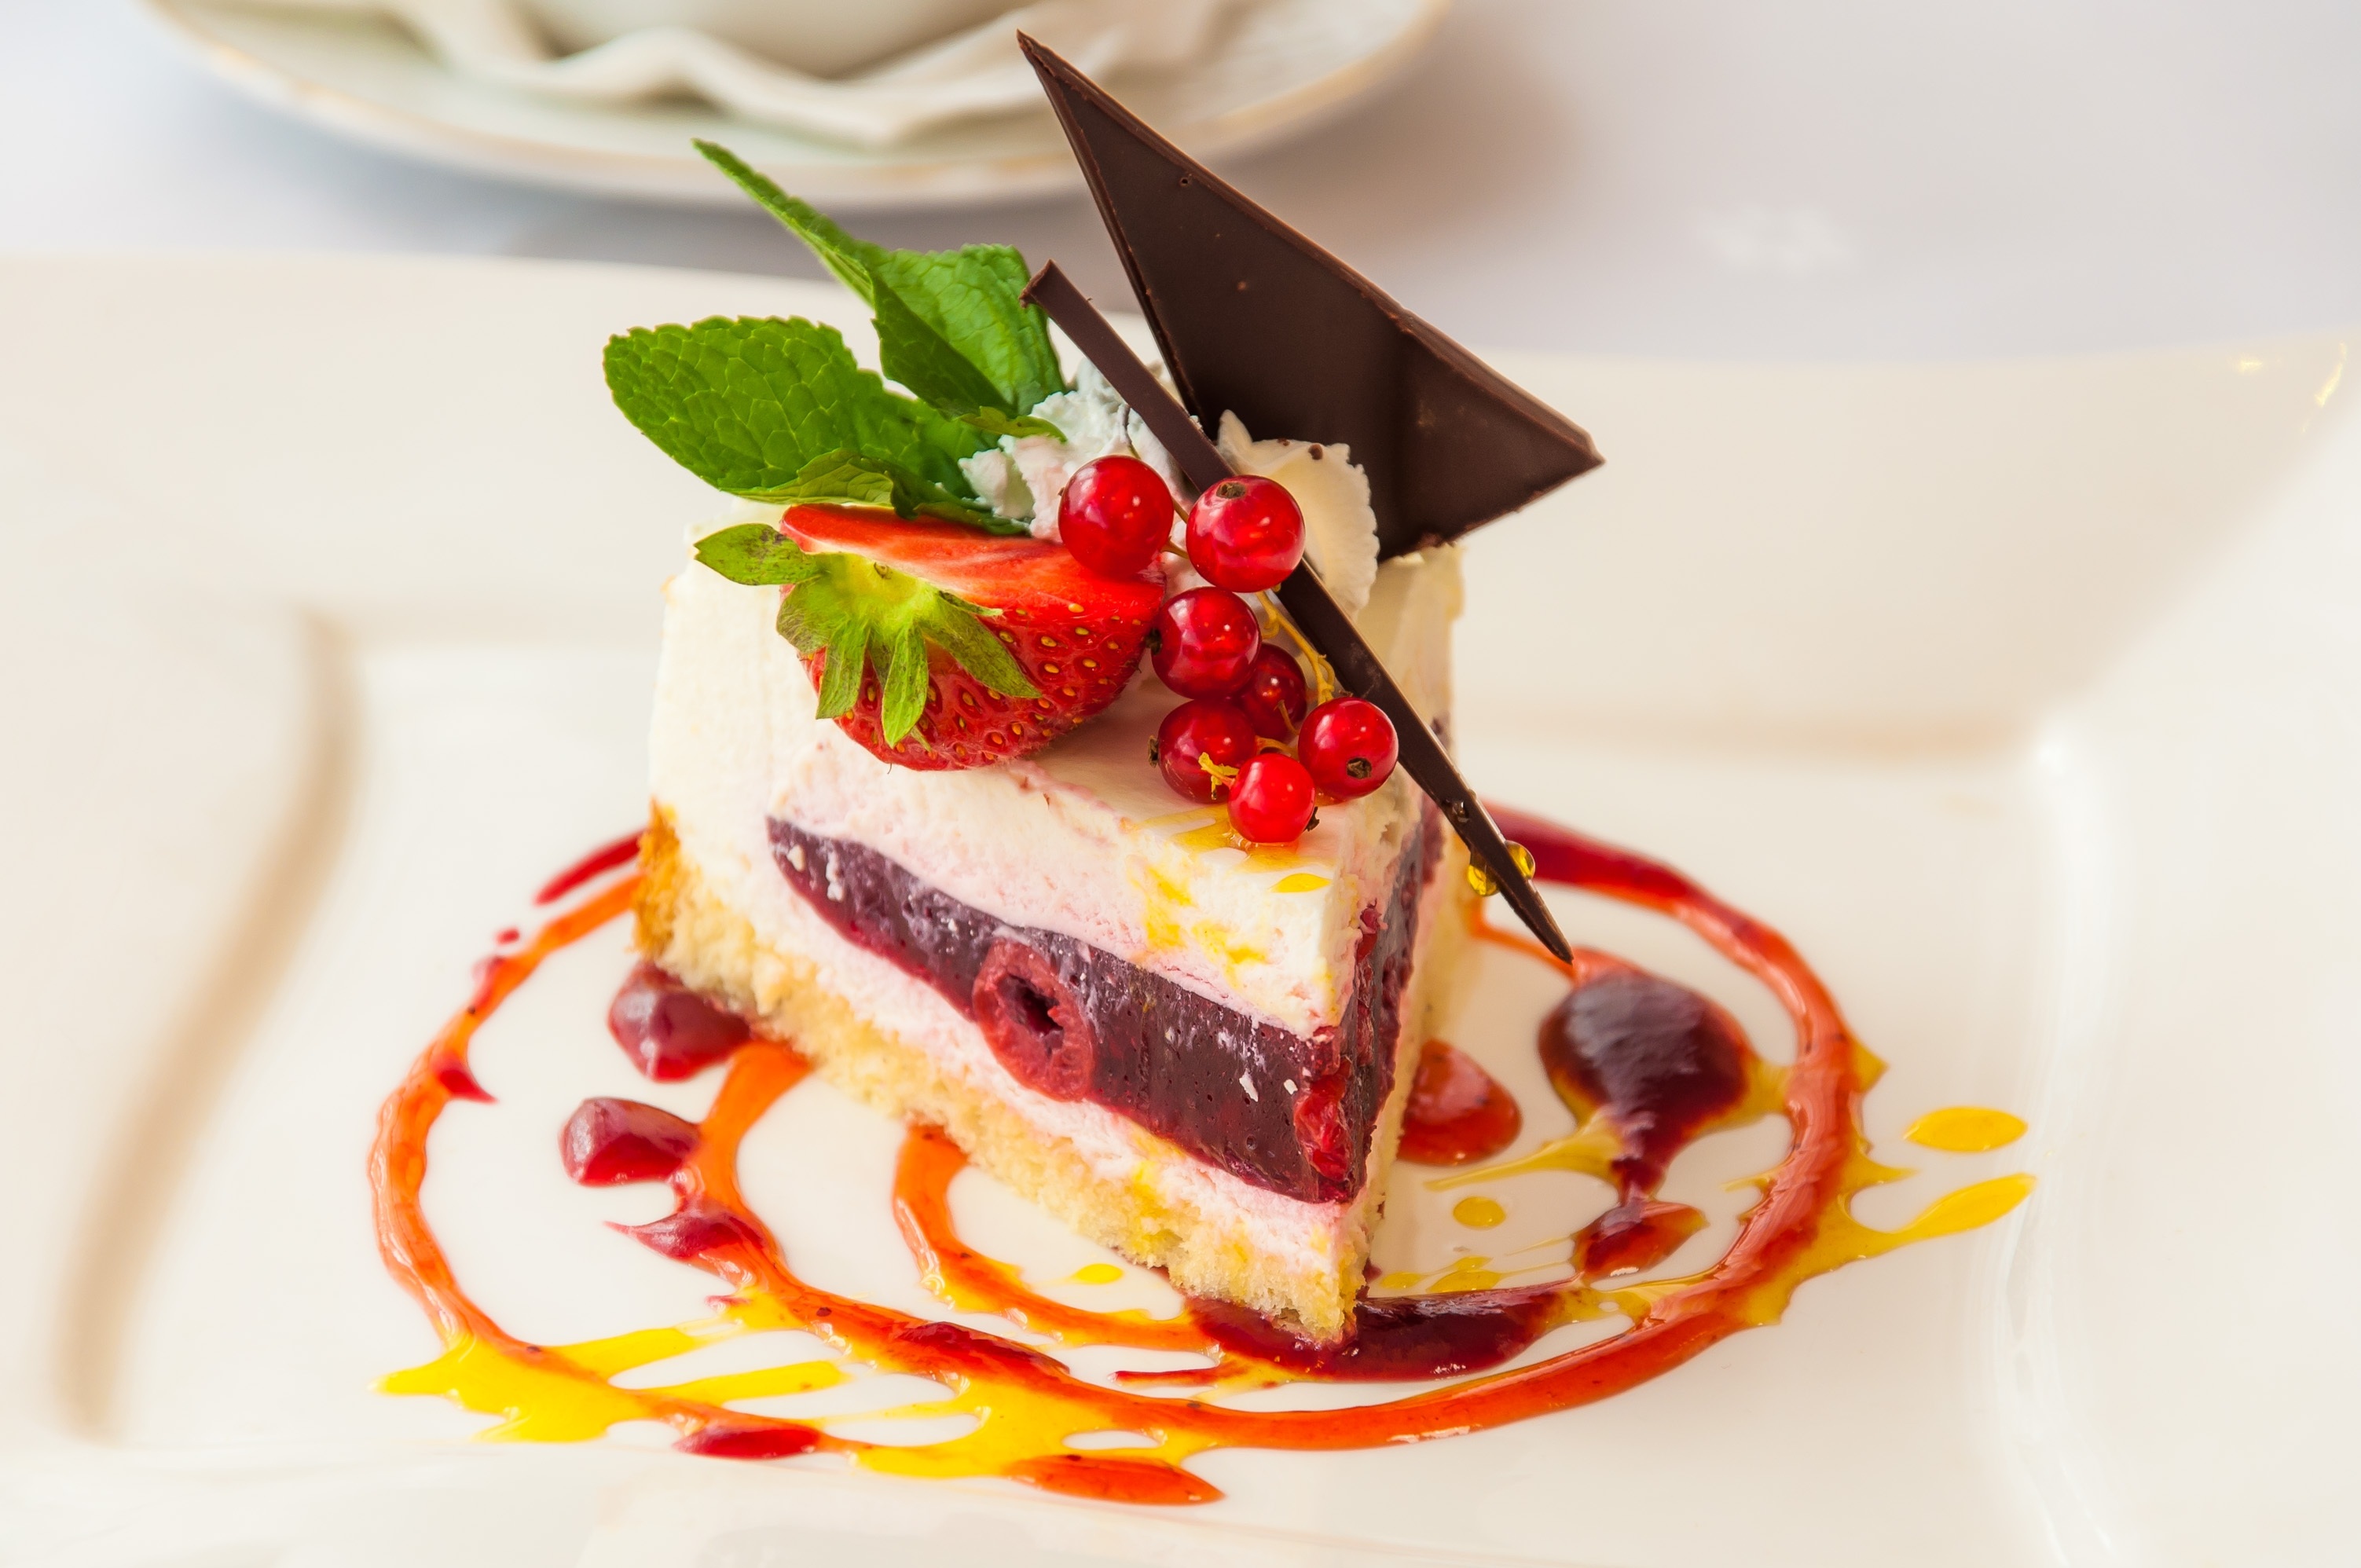
plant, fruit, sweet, dish, meal, food, produce, colorful, breakfast, cookie, dessert, cuisine, cake, strawberry, bun, sweet dish, pastries, whipped cream, eating, sweets, colored, taste, cakes, flavor, the cake, pastry shop, the sweetness, pavlova, cake with cream